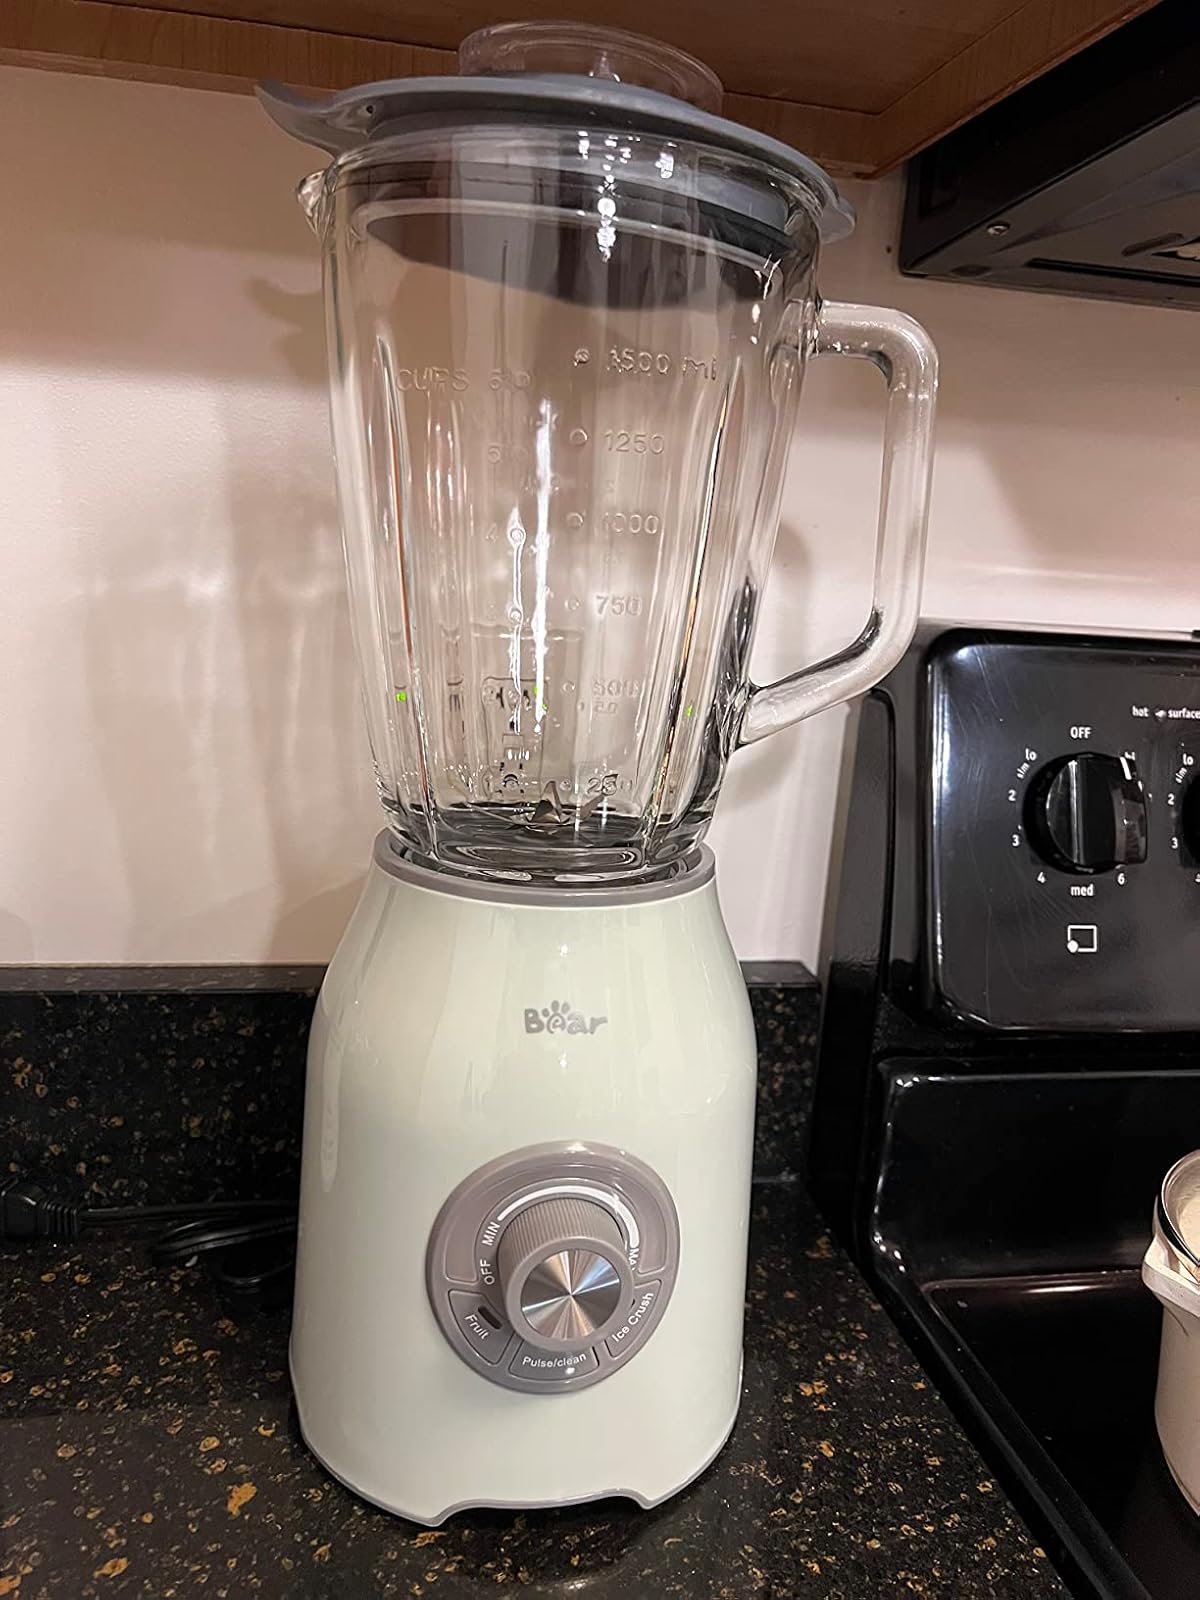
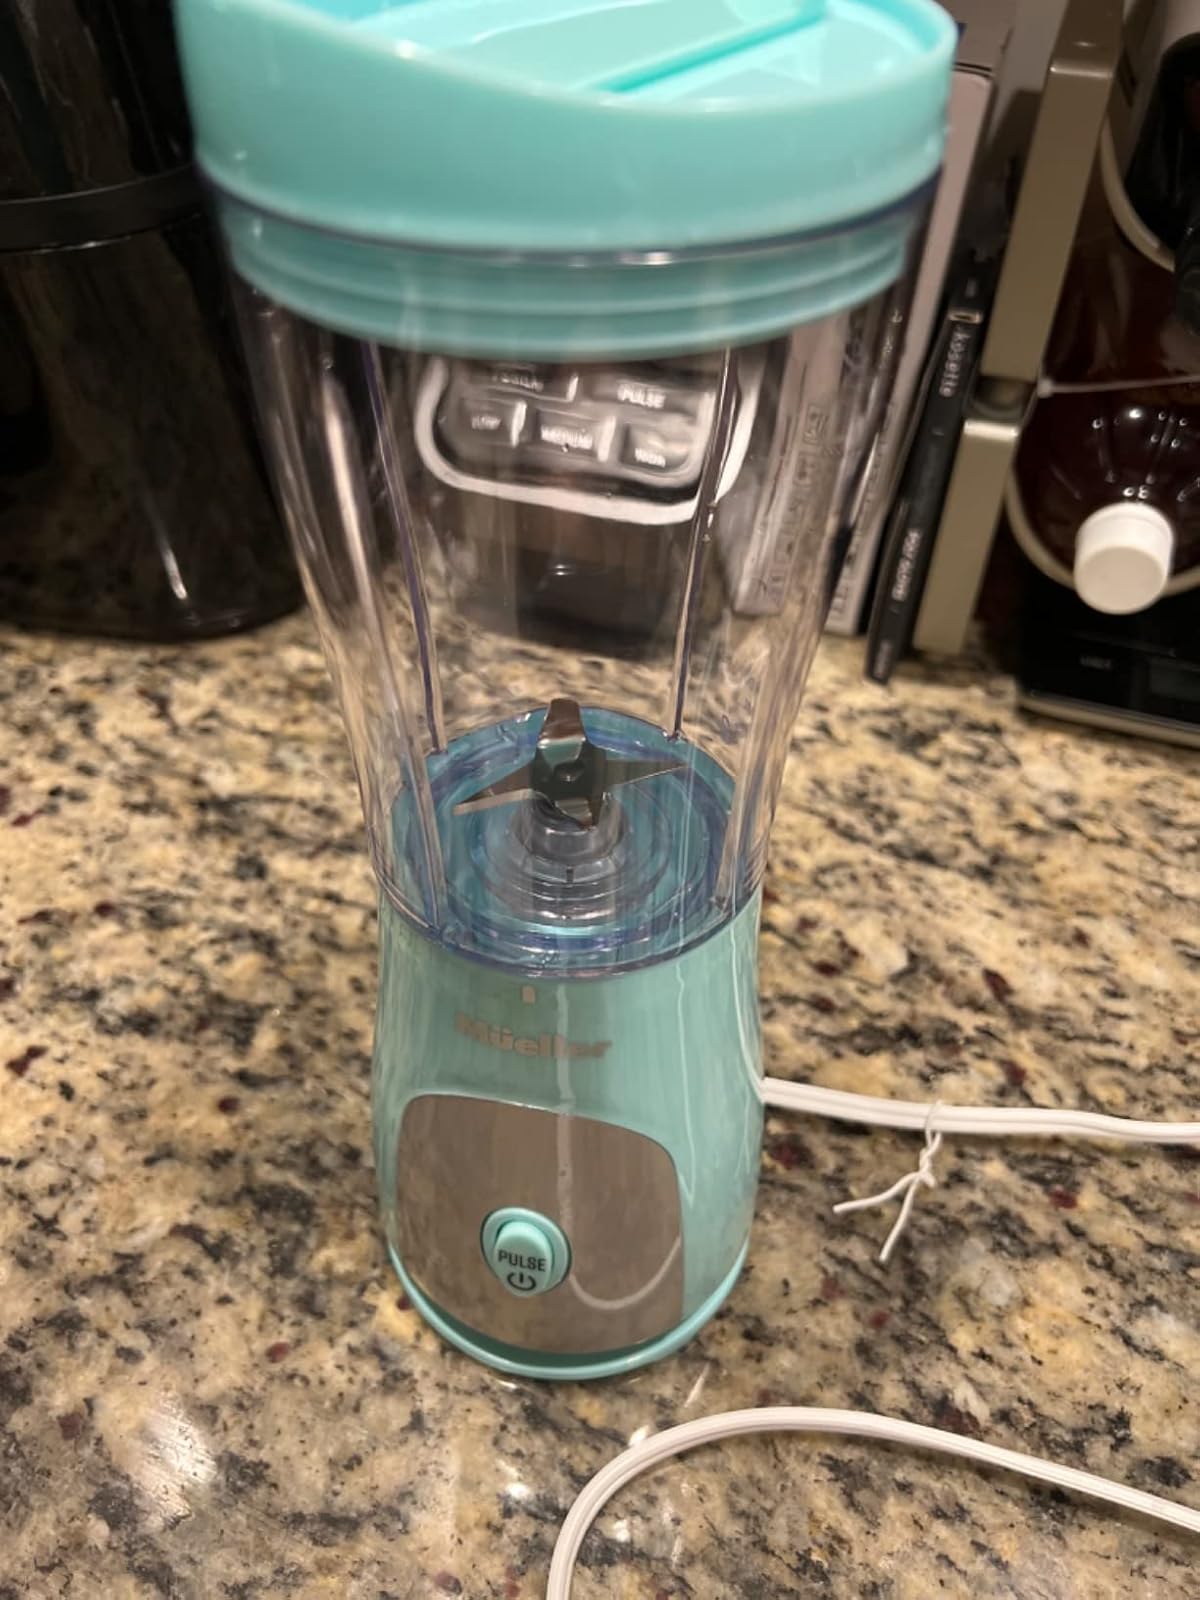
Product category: items_blender
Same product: no